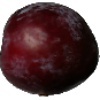
Label: Plum 1